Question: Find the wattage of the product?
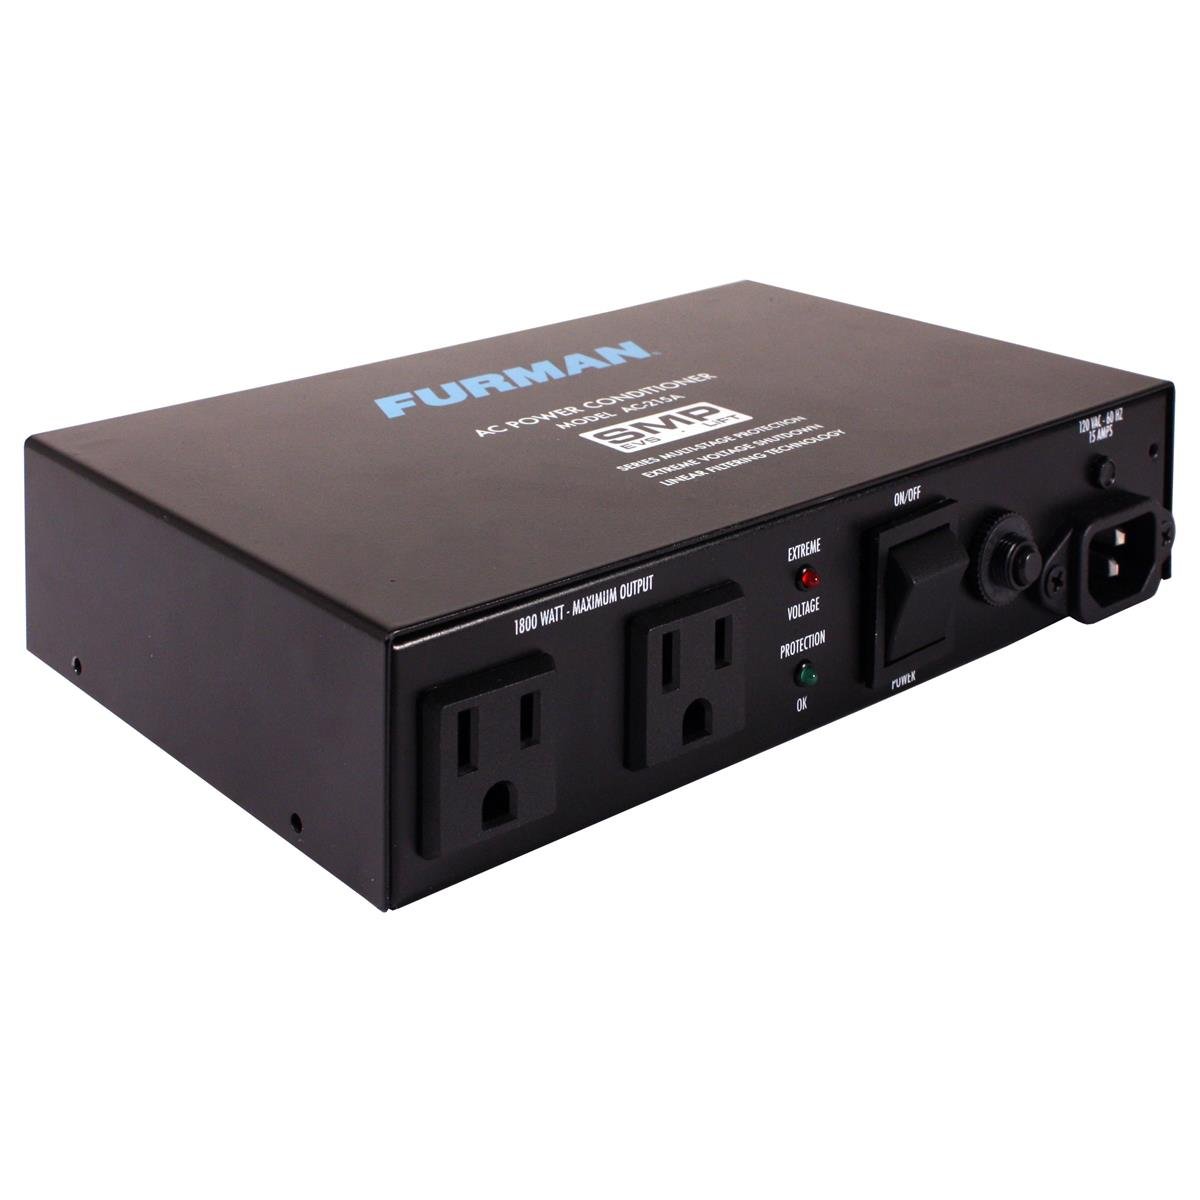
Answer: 1800.0 watt